Winchester Downtown Commercial District

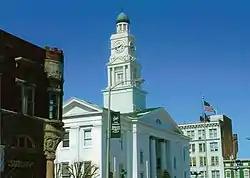
Clark County Court House

The Winchester Downtown Commercial District is a historic district that was listed on the National Register of Historic Places in 1982. It included 114 contributing buildings.